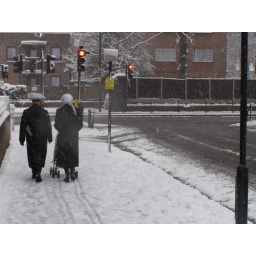
Hassidic man ... and woman. always enjoyed big furry hats within plastic bag combo